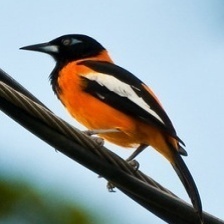
Species: VENEZUELIAN TROUPIAL
Scientific name: ICTERUS ICTERUS